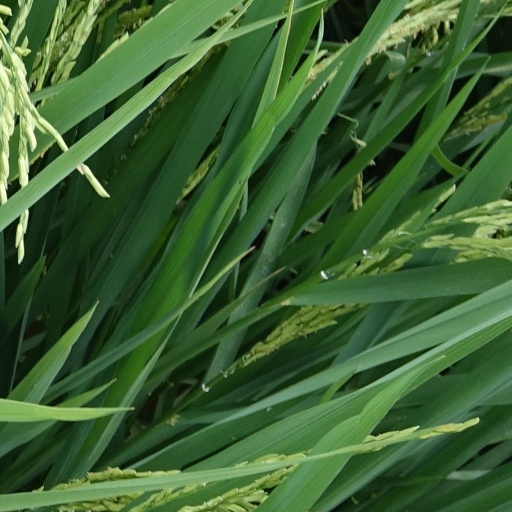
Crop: rice